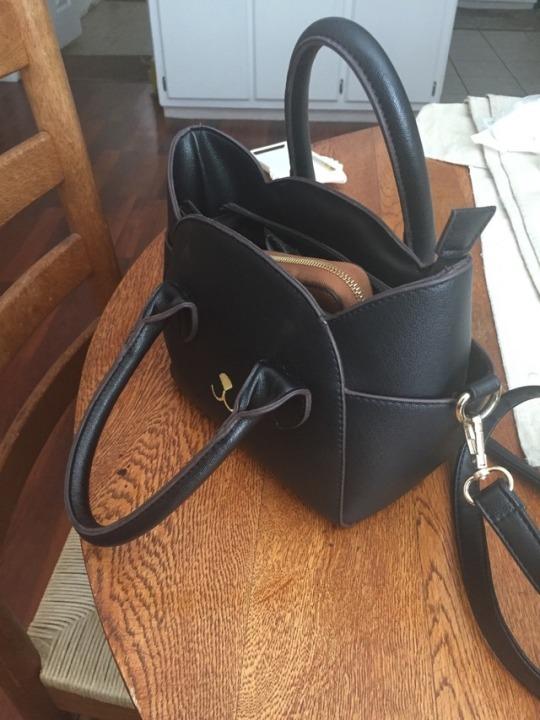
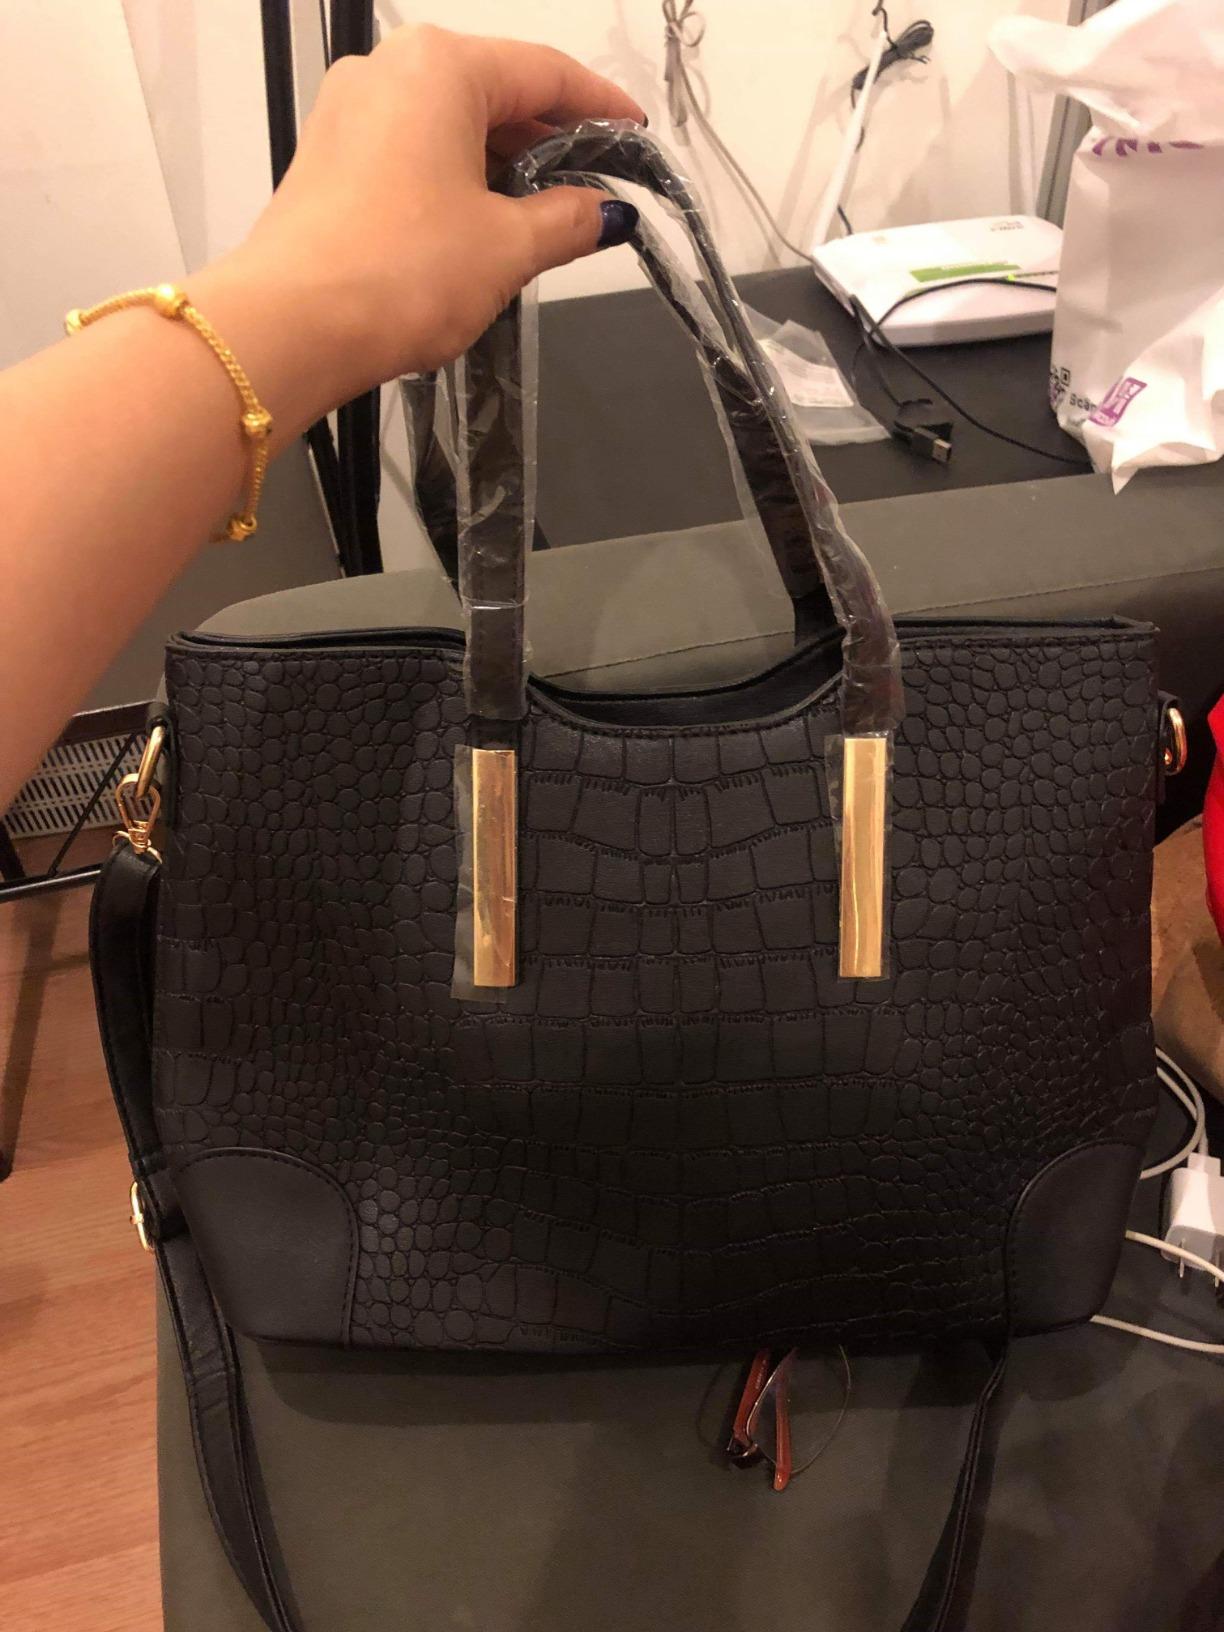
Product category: accessories_handbag
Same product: no